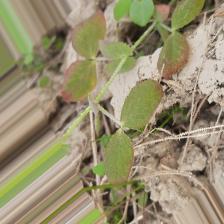
Label: Lentil Rust